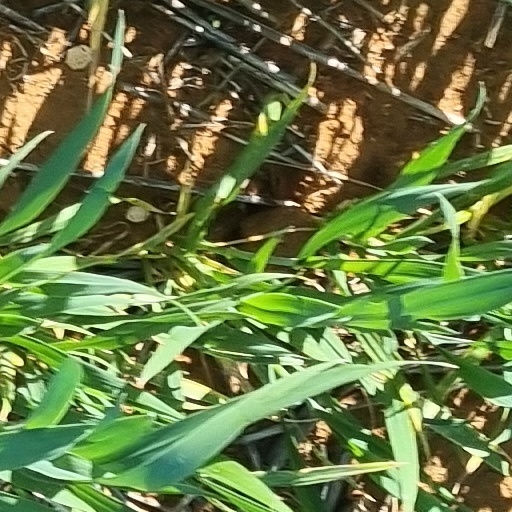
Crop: wheat